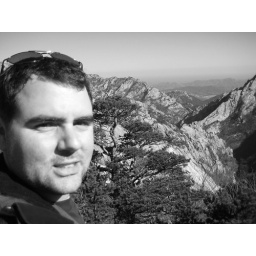
That's me in streaming black and white surveying all that is. On top of the mountain.